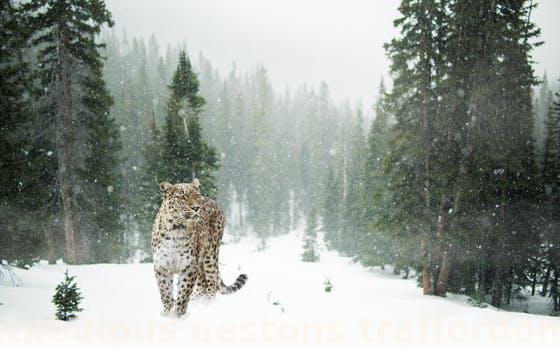
Label: Watermark